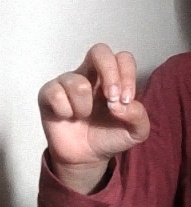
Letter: gaaf